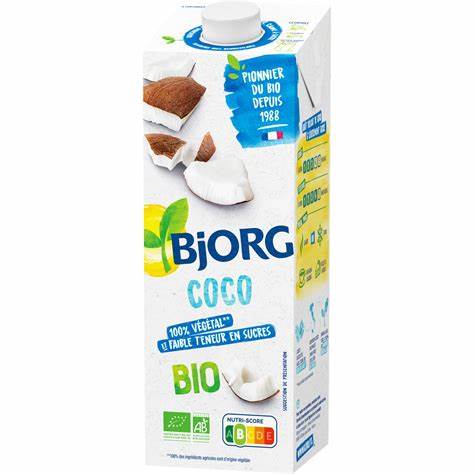
Label: cardboard